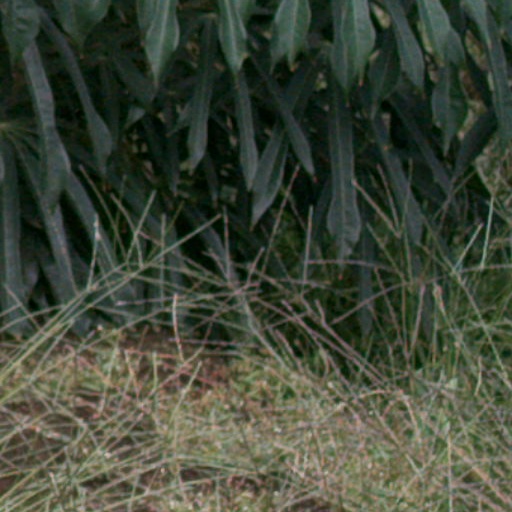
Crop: cassava